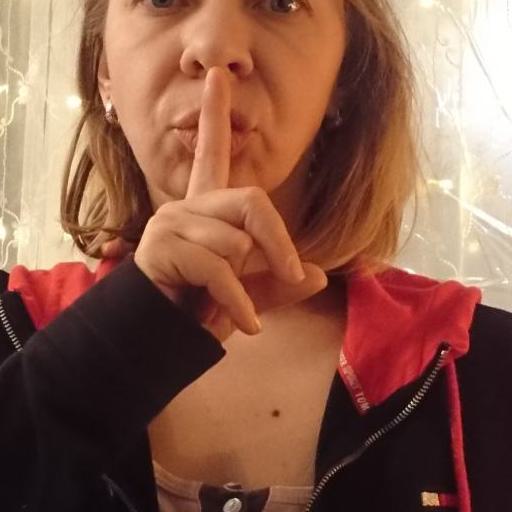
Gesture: mute